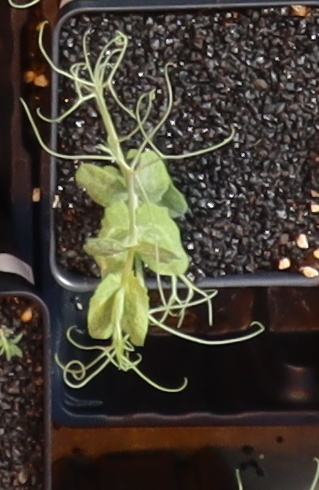
Label: Field Pea